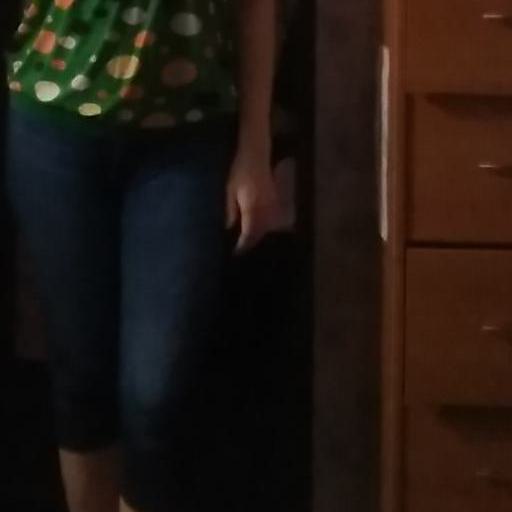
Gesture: no_gesture